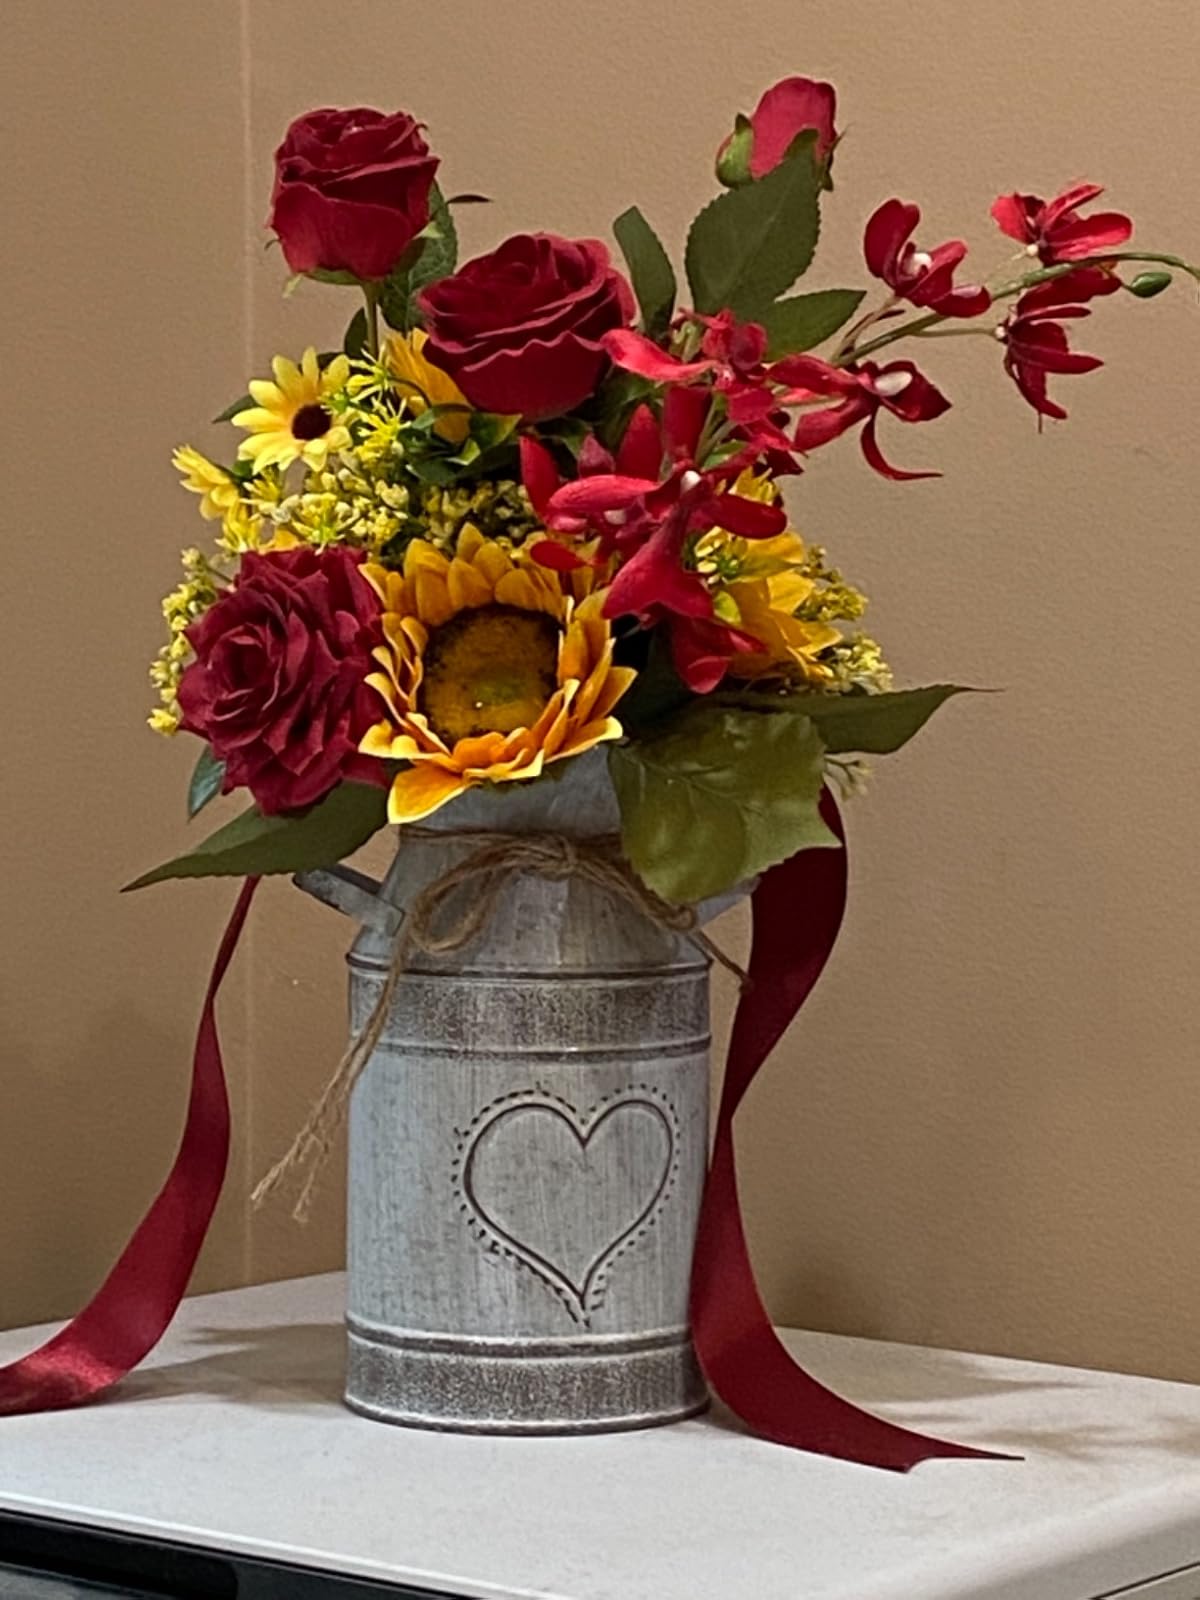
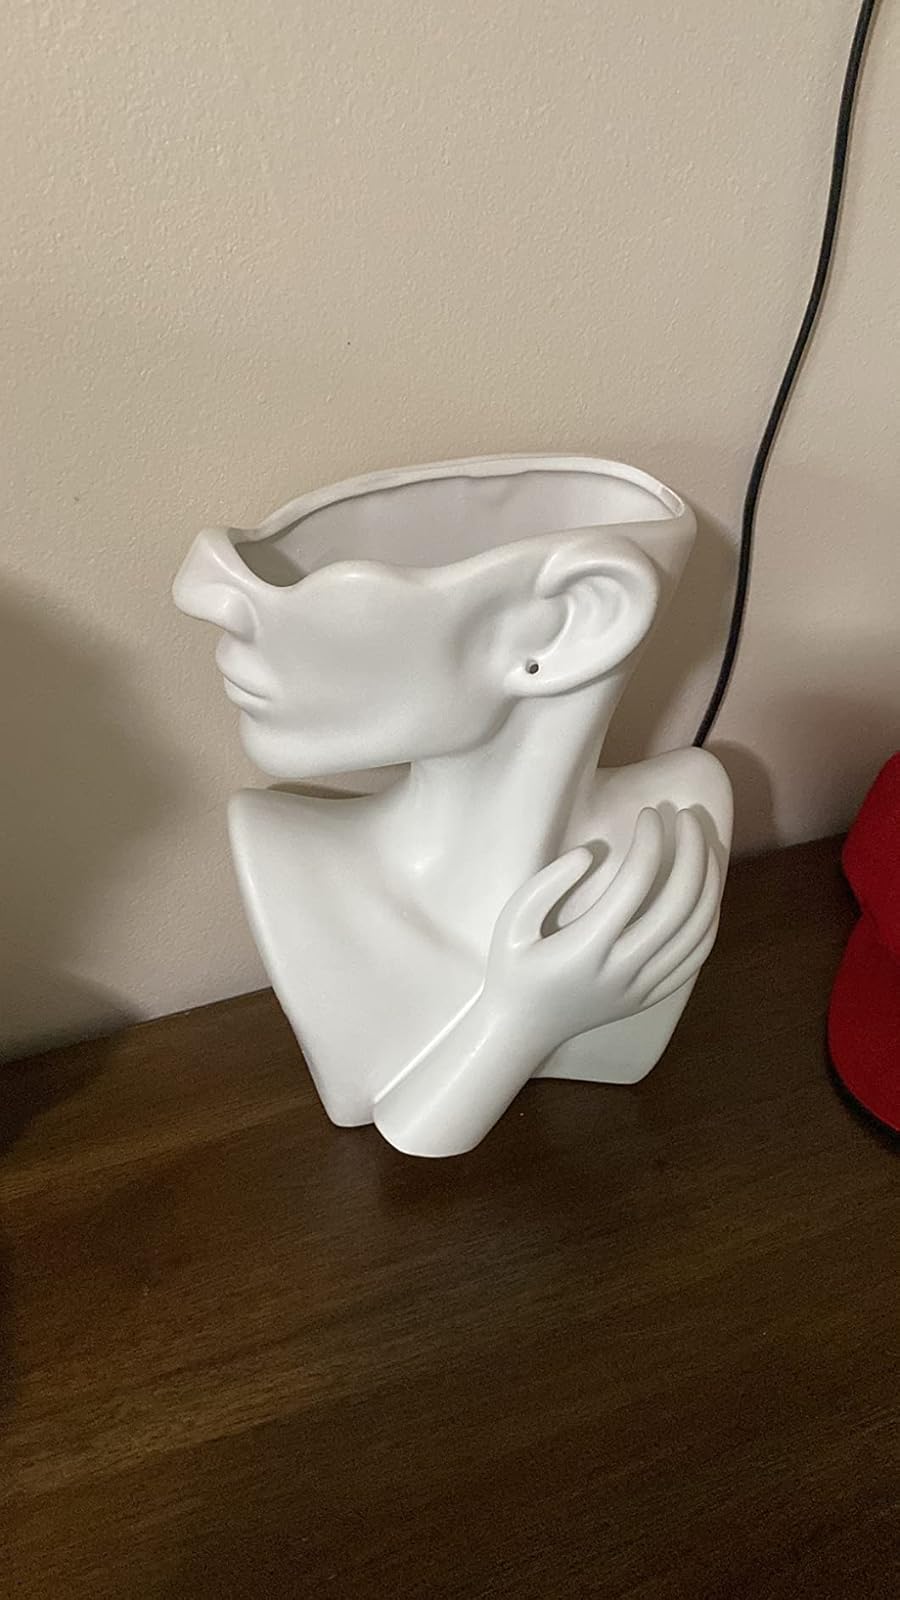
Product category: vase
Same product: no